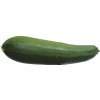
Label: green_zucchini